They're Watching Us

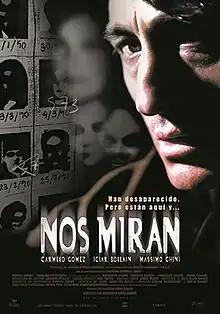
Theatrical release poster

They're Watching Us is a 2002 Spanish-Italian thriller film directed by Norberto López Amado from a screenplay by Jorge Guerricaechevarría based on the novel "Los otros" by Javier García Sánchez. It stars Carmelo Gómez with Icíar Bollaín, Margarita Lozano and Francisco Algora.